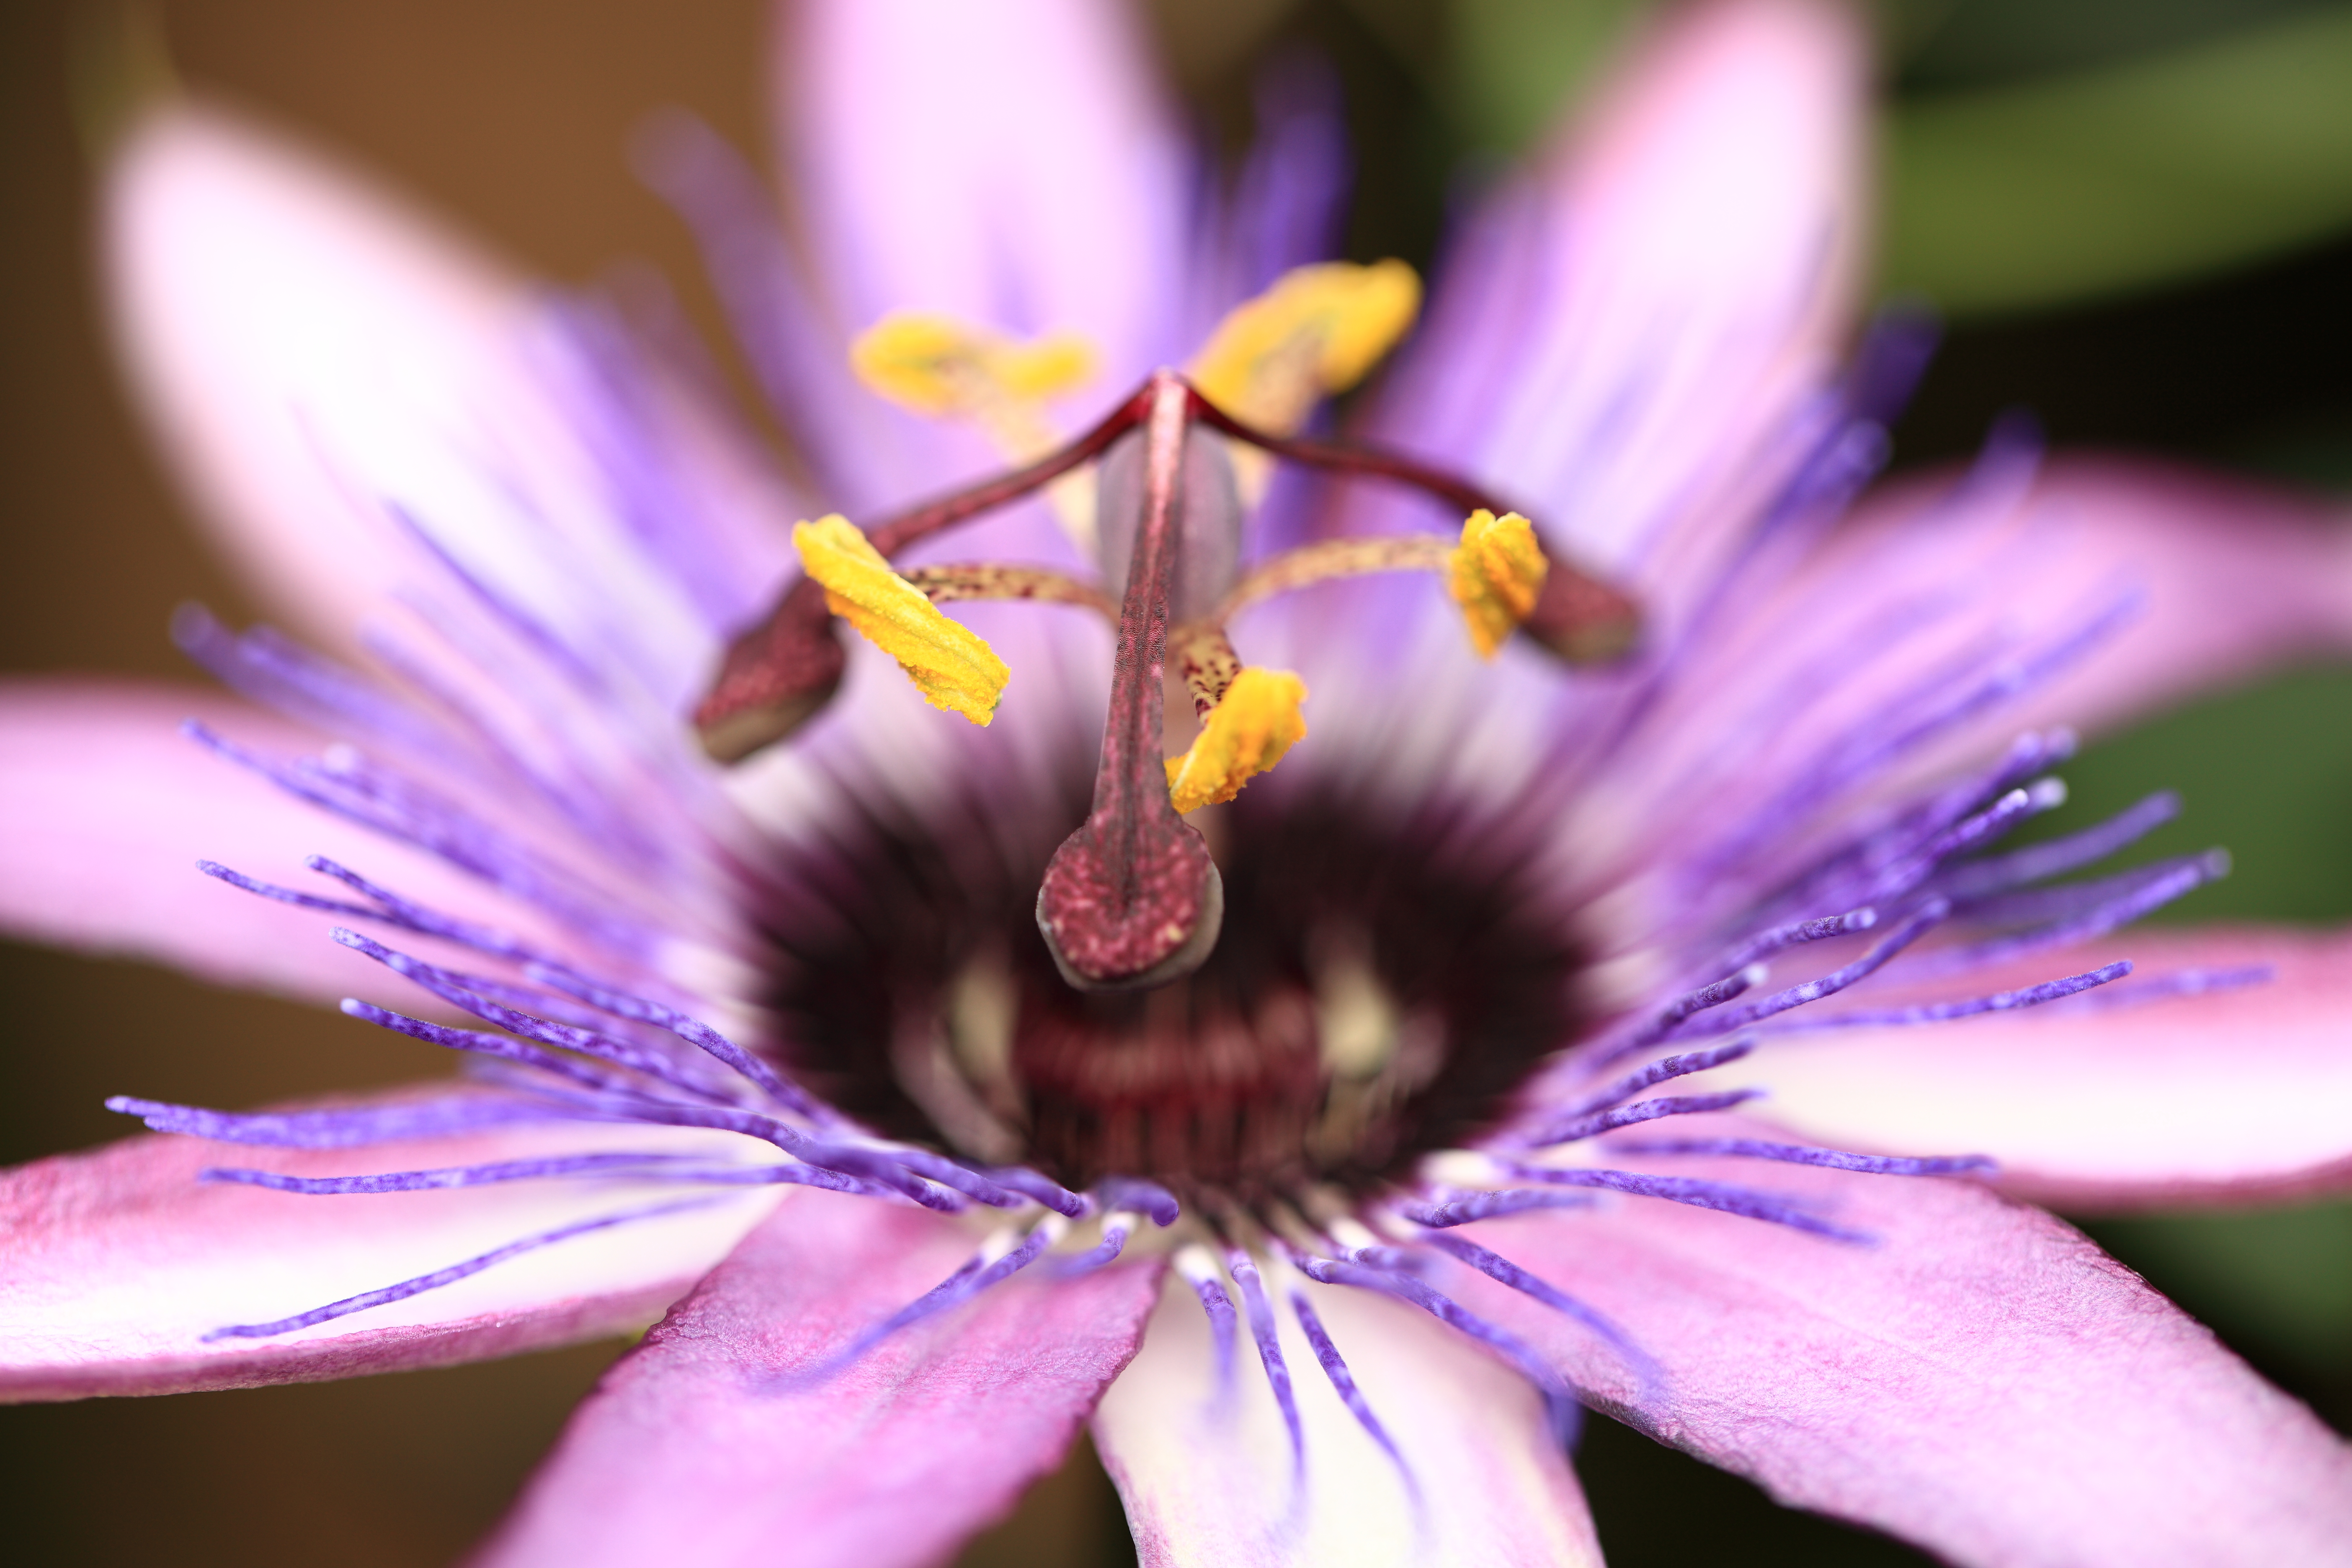
blossom, plant, photography, flower, purple, petal, high, botany, flora, wildflower, close up, eye, 5d, hires, markii, passion flower, hi, res, resolution, gunma, maebashi, gunmaflowerpark, passiflora, passionflower, macro photography, flowering plant, land plant, passion flower family